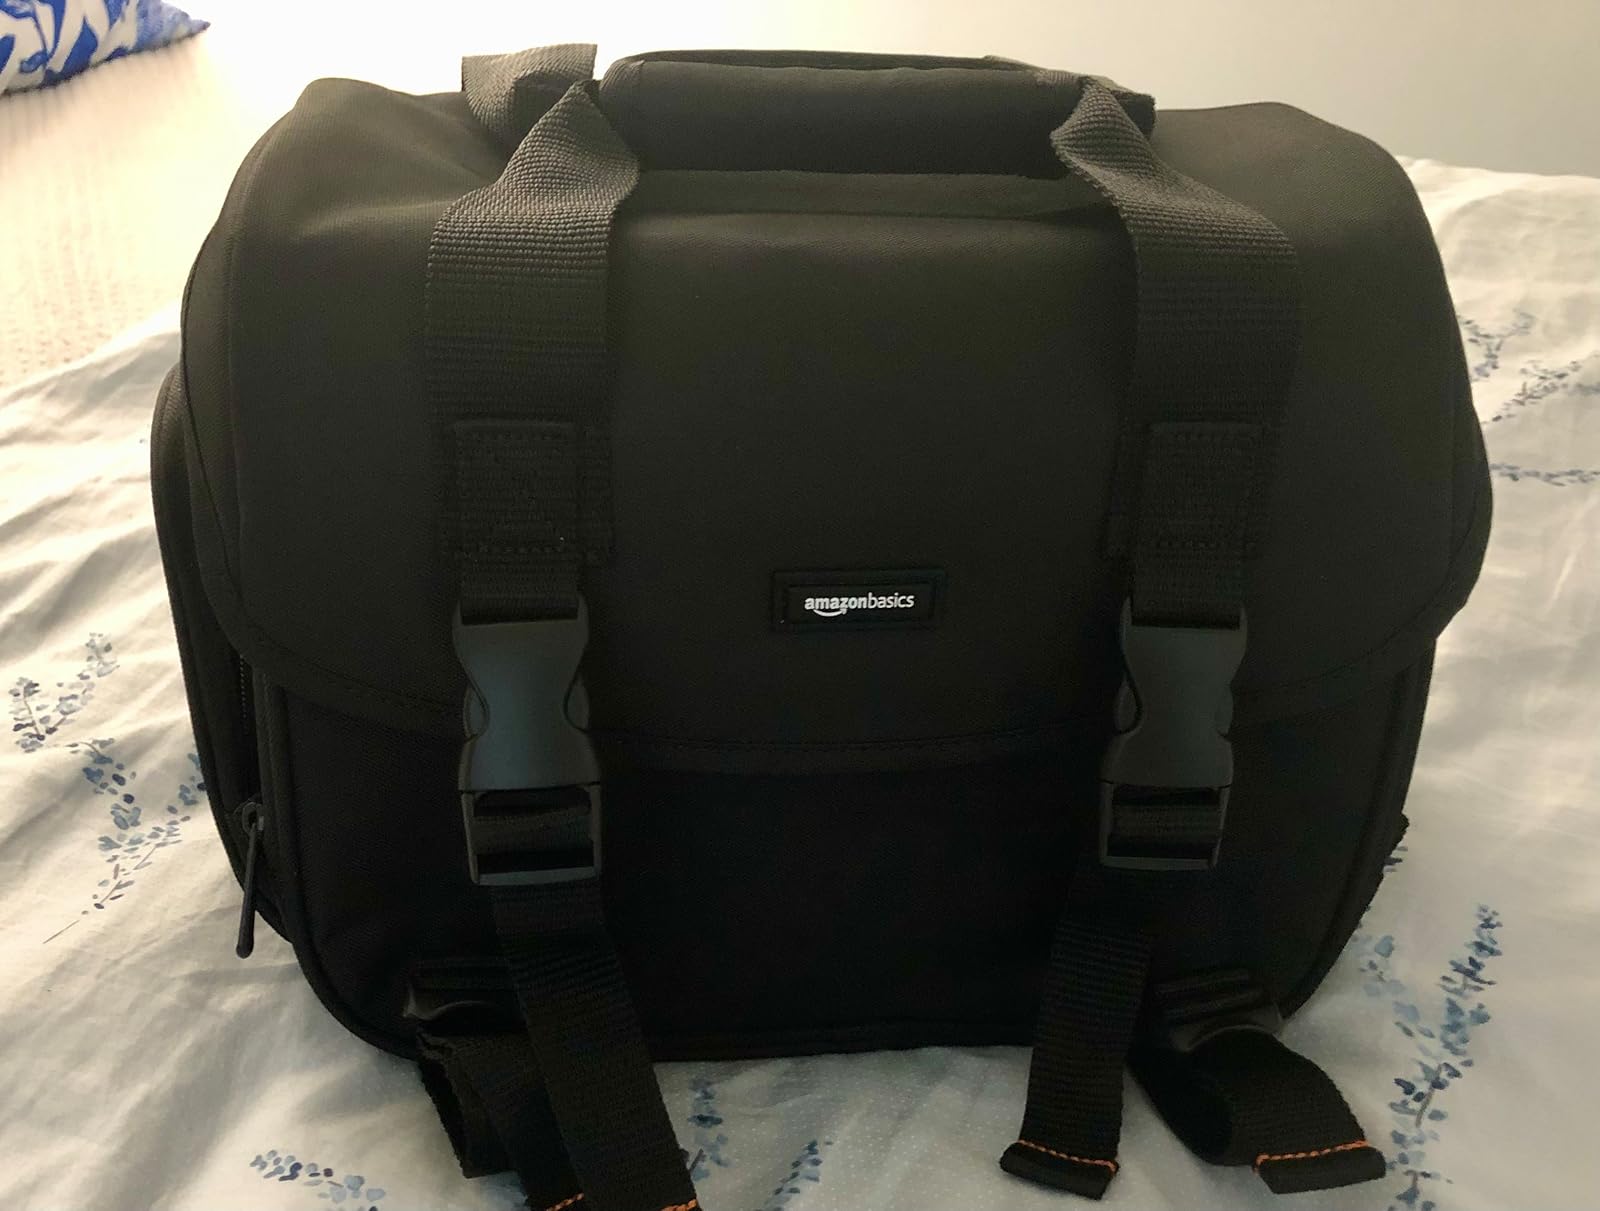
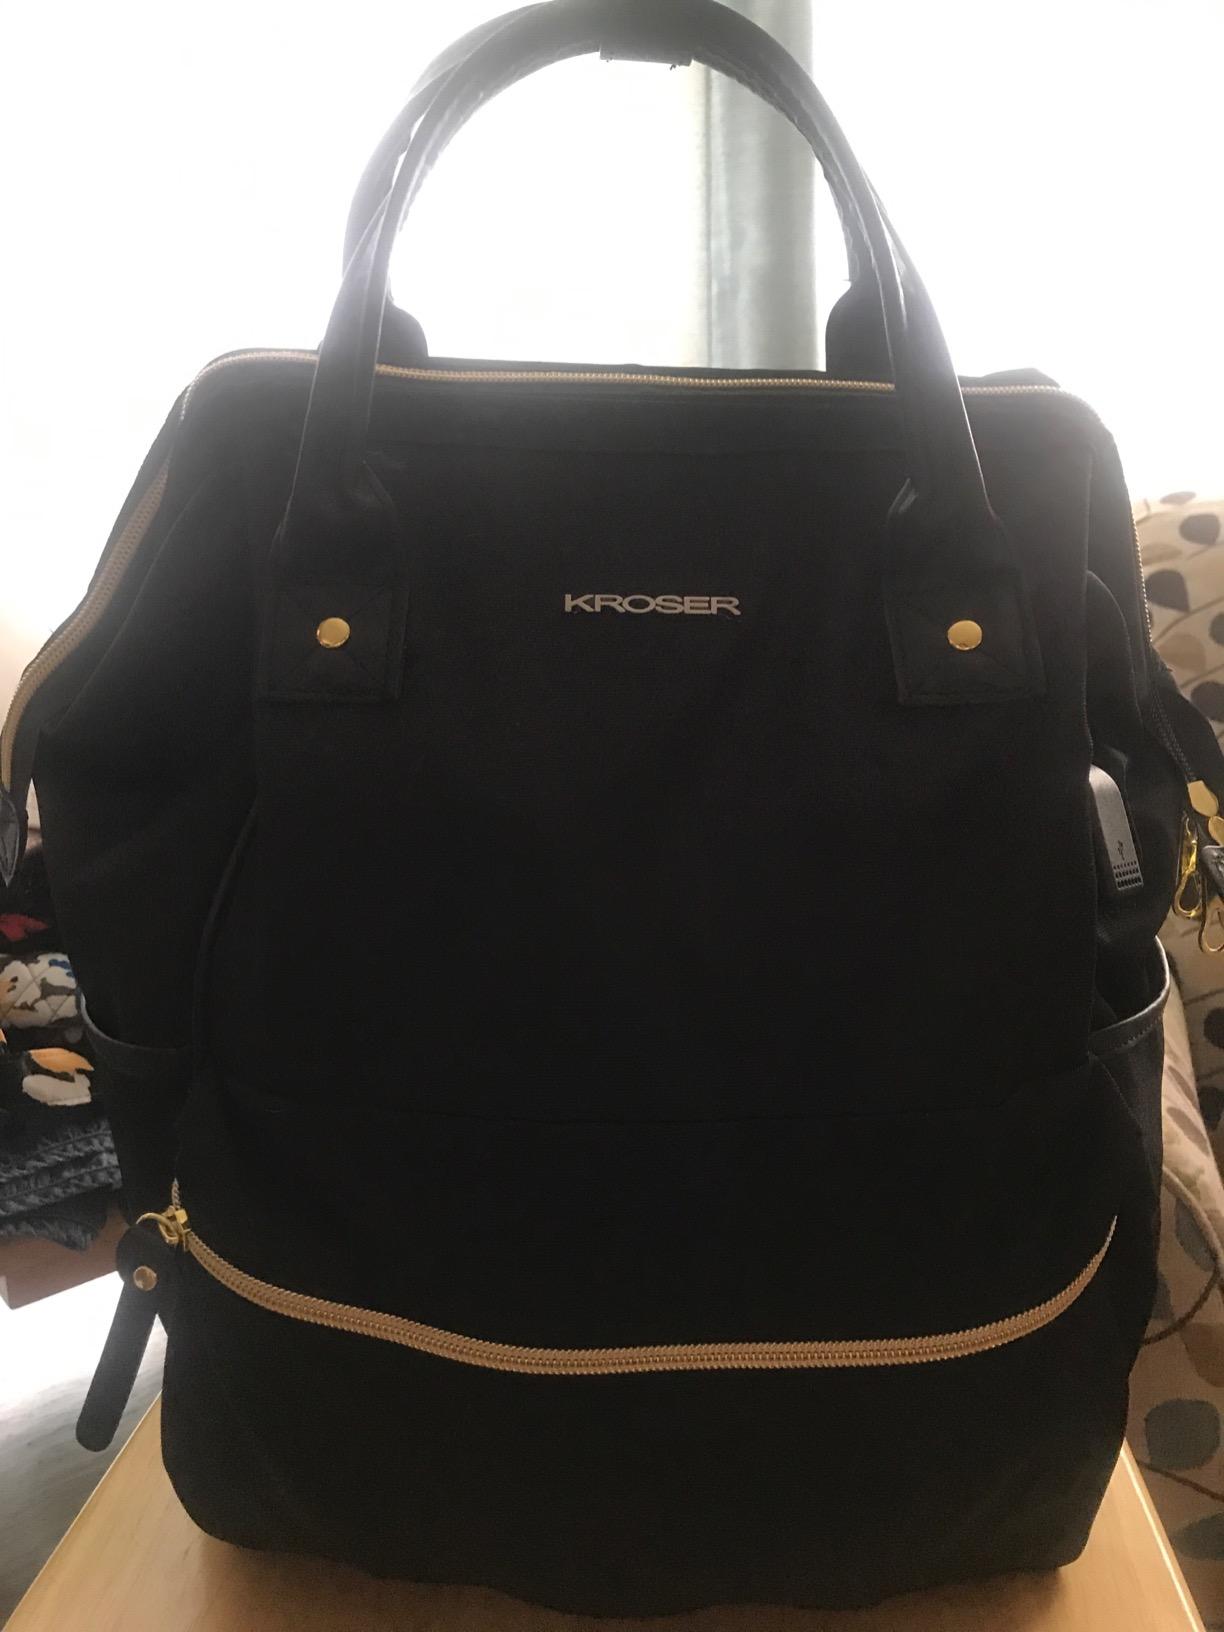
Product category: bag
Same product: no